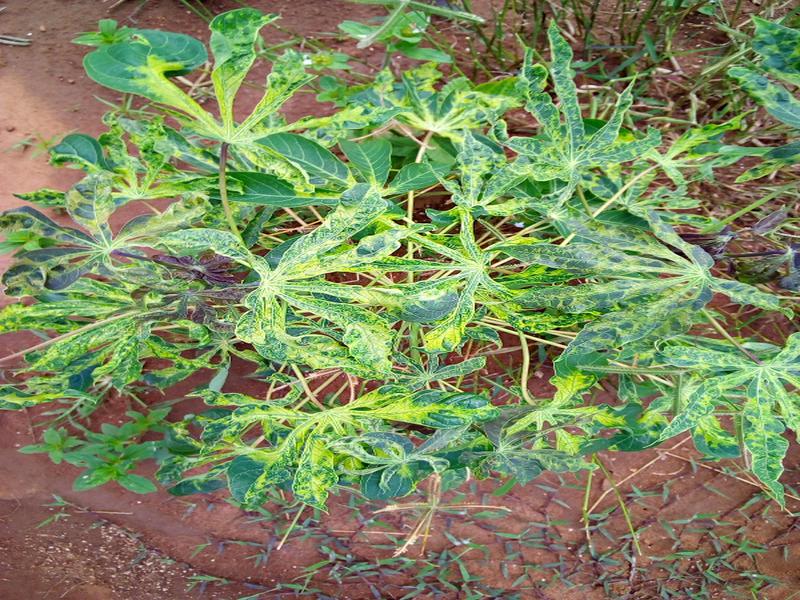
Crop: cassava
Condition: mosaic_disease